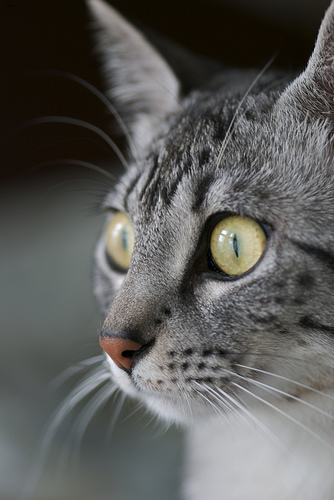
Animal: cat
Breed: egyptian_mau